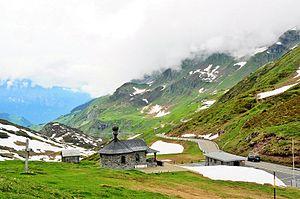
La Course de côte du Col du Klausen, ou course de côte du Klausen Altdorf, encore nommée Grosse Bergpreis der Schweiz, était une compétition automobile disputée en Suisse alémanique sur la route du col du Klausen, pour des voitures et des motocyclettes. En dix éditions, elle a toujours eu lieu au mois d'août, exception fait pour l'année 1923.